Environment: real
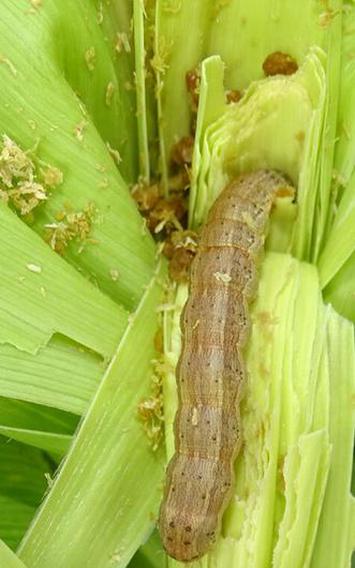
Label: fall_armyworm